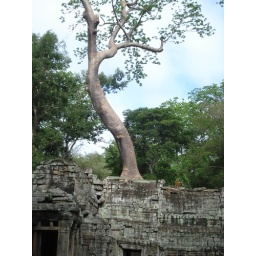
Trees growing in and around the walls. You can't see that the tree is growing on the wall from here.